José Mentor

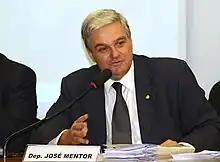

José Mentor Guilherme de Mello Netto (30 September 1948 – 25 July 2020), better known simply as José Mentor, was a Brazilian lawyer and politician from the state of São Paulo who served as a Federal Deputy.